Tapestry

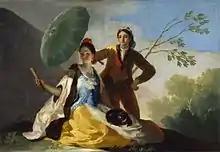
Francisco Goya cartoon "The Parasol", 1777, Prado

Millefleur (or millefleurs) was a background style of many different small flowers and plants, usually shown on a green ground, as though growing in grass. Often various animals are added, usually all at about the same size, so that a rabbit or dove and a unicorn are not much different in size. Trees are usually far too small and out of scale with the flowers around them, a feature also generally found in medieval painting.